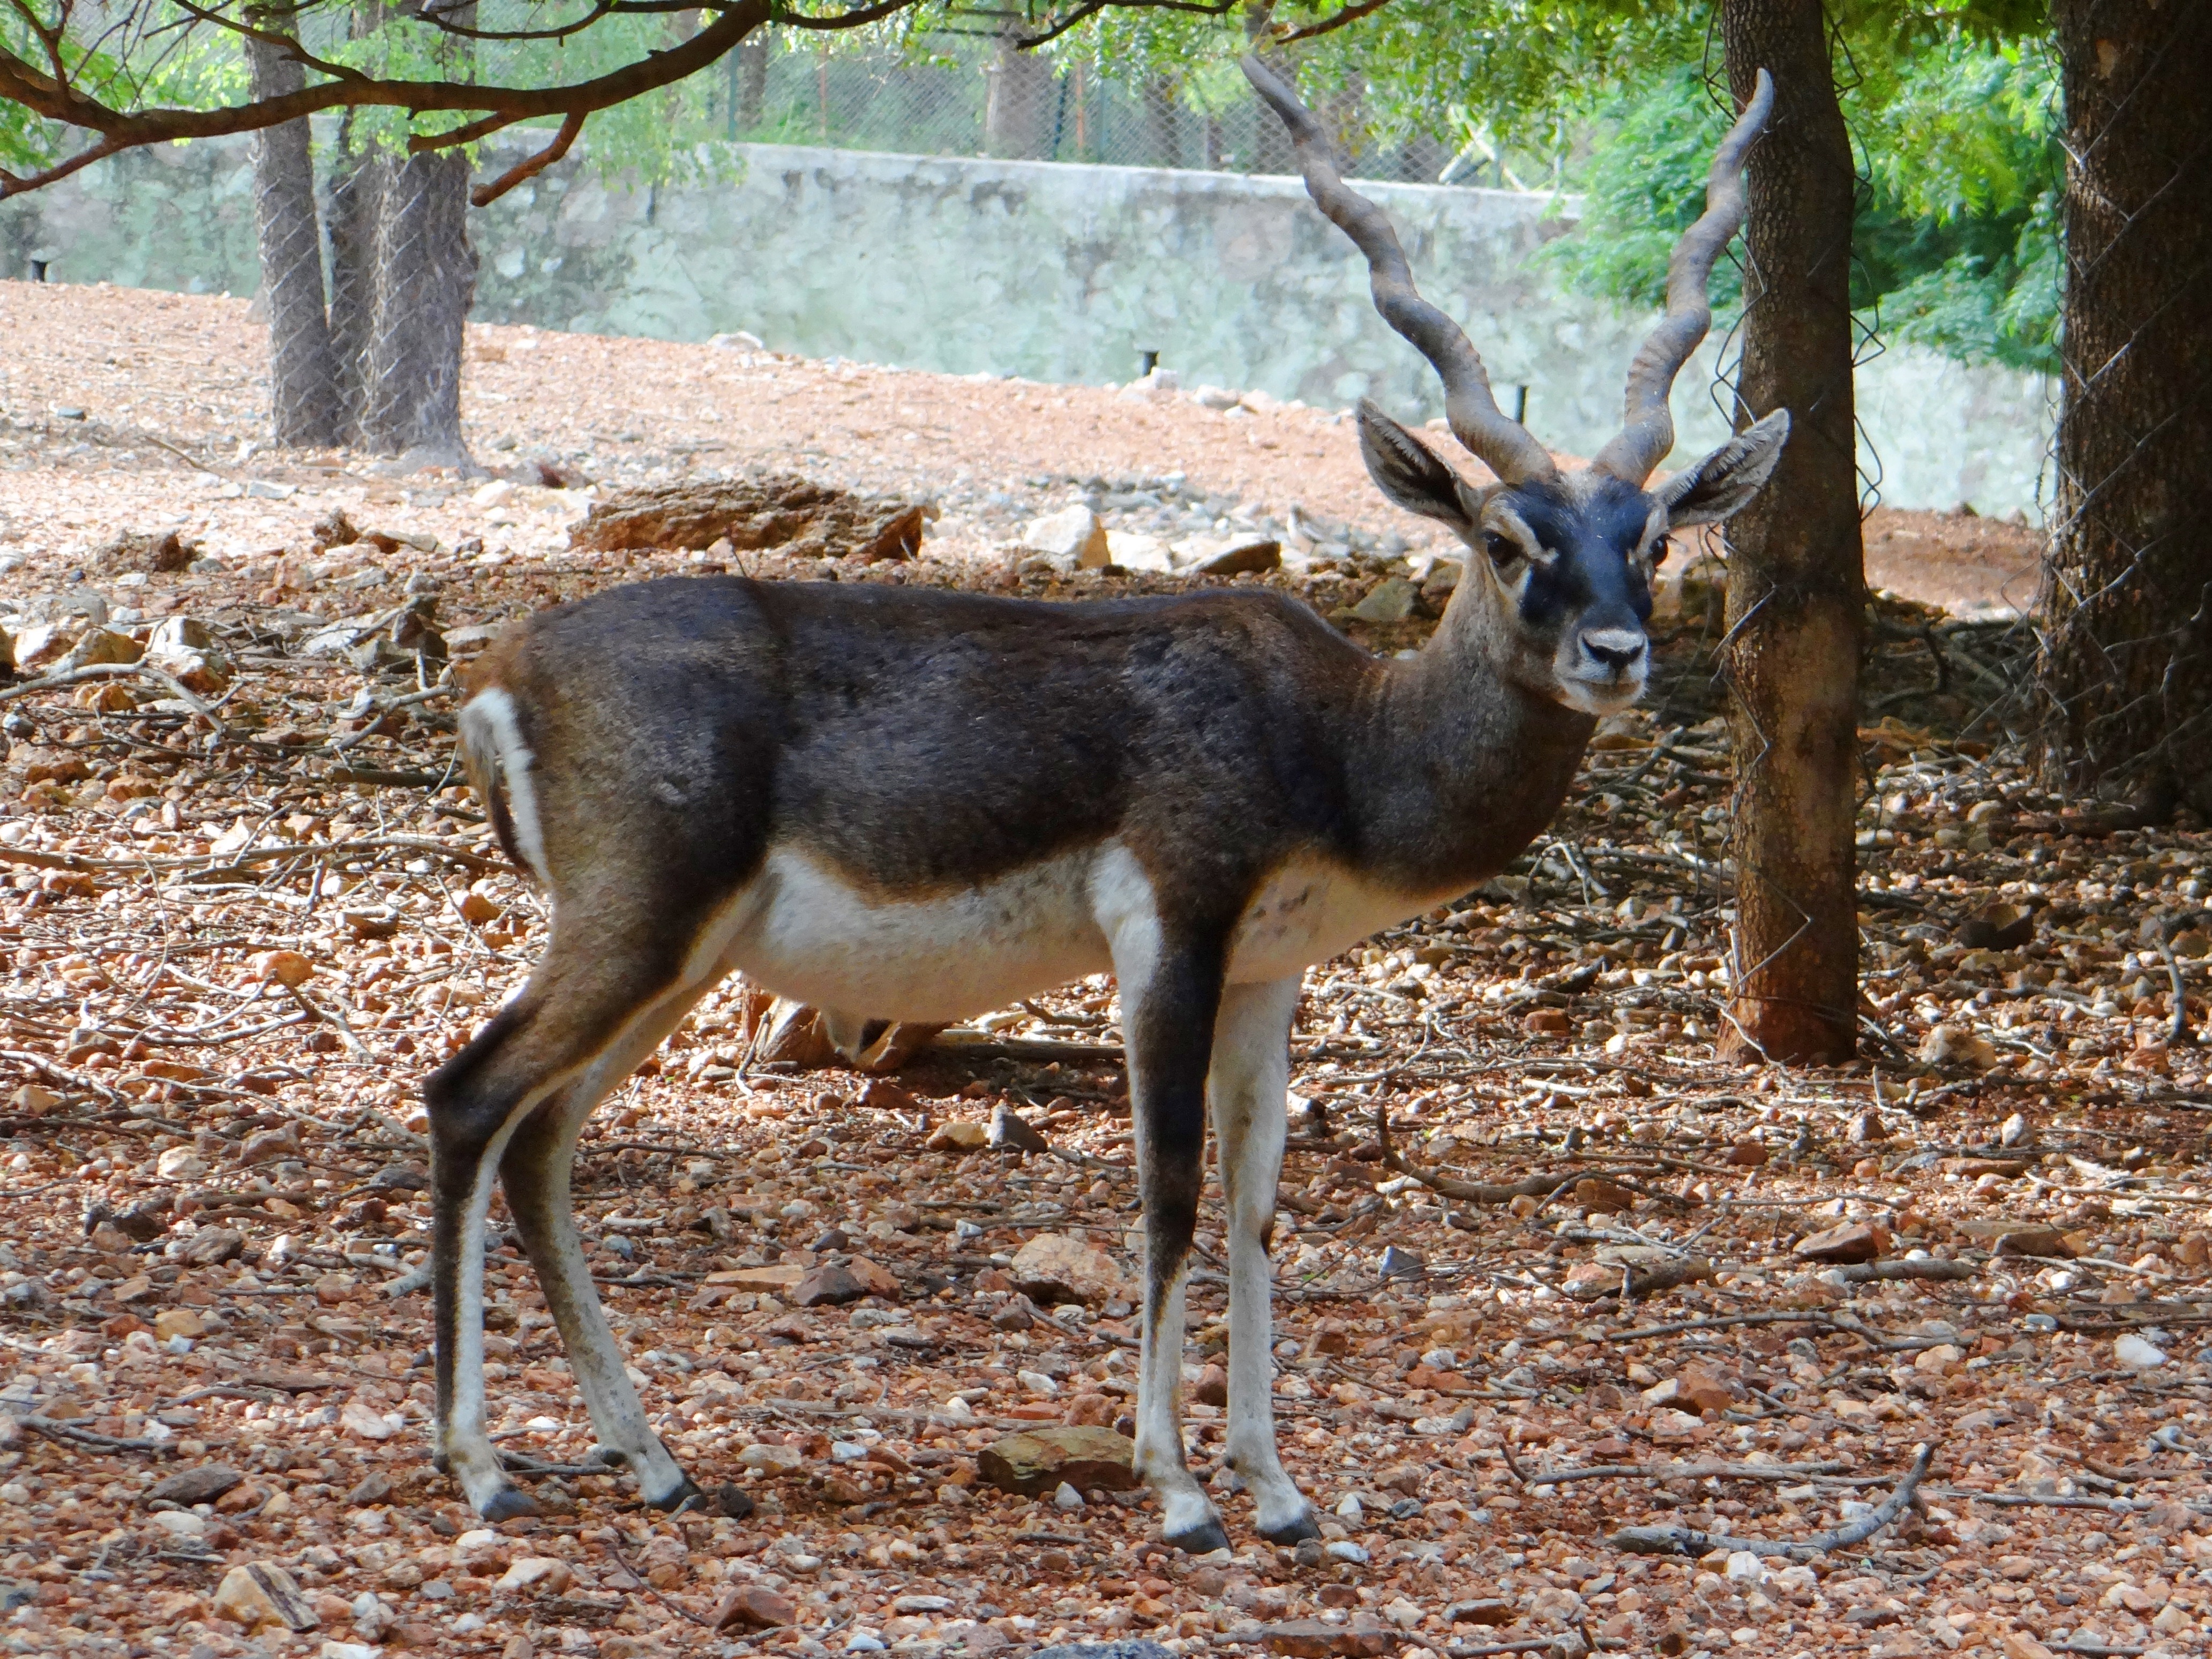
spiral, animal, wildlife, wild, deer, mammal, fauna, antelope, vertebrate, india, horns, herbivore, karnataka, blackbuck, cervicapra, gadag, white tailed deer, kala hiran